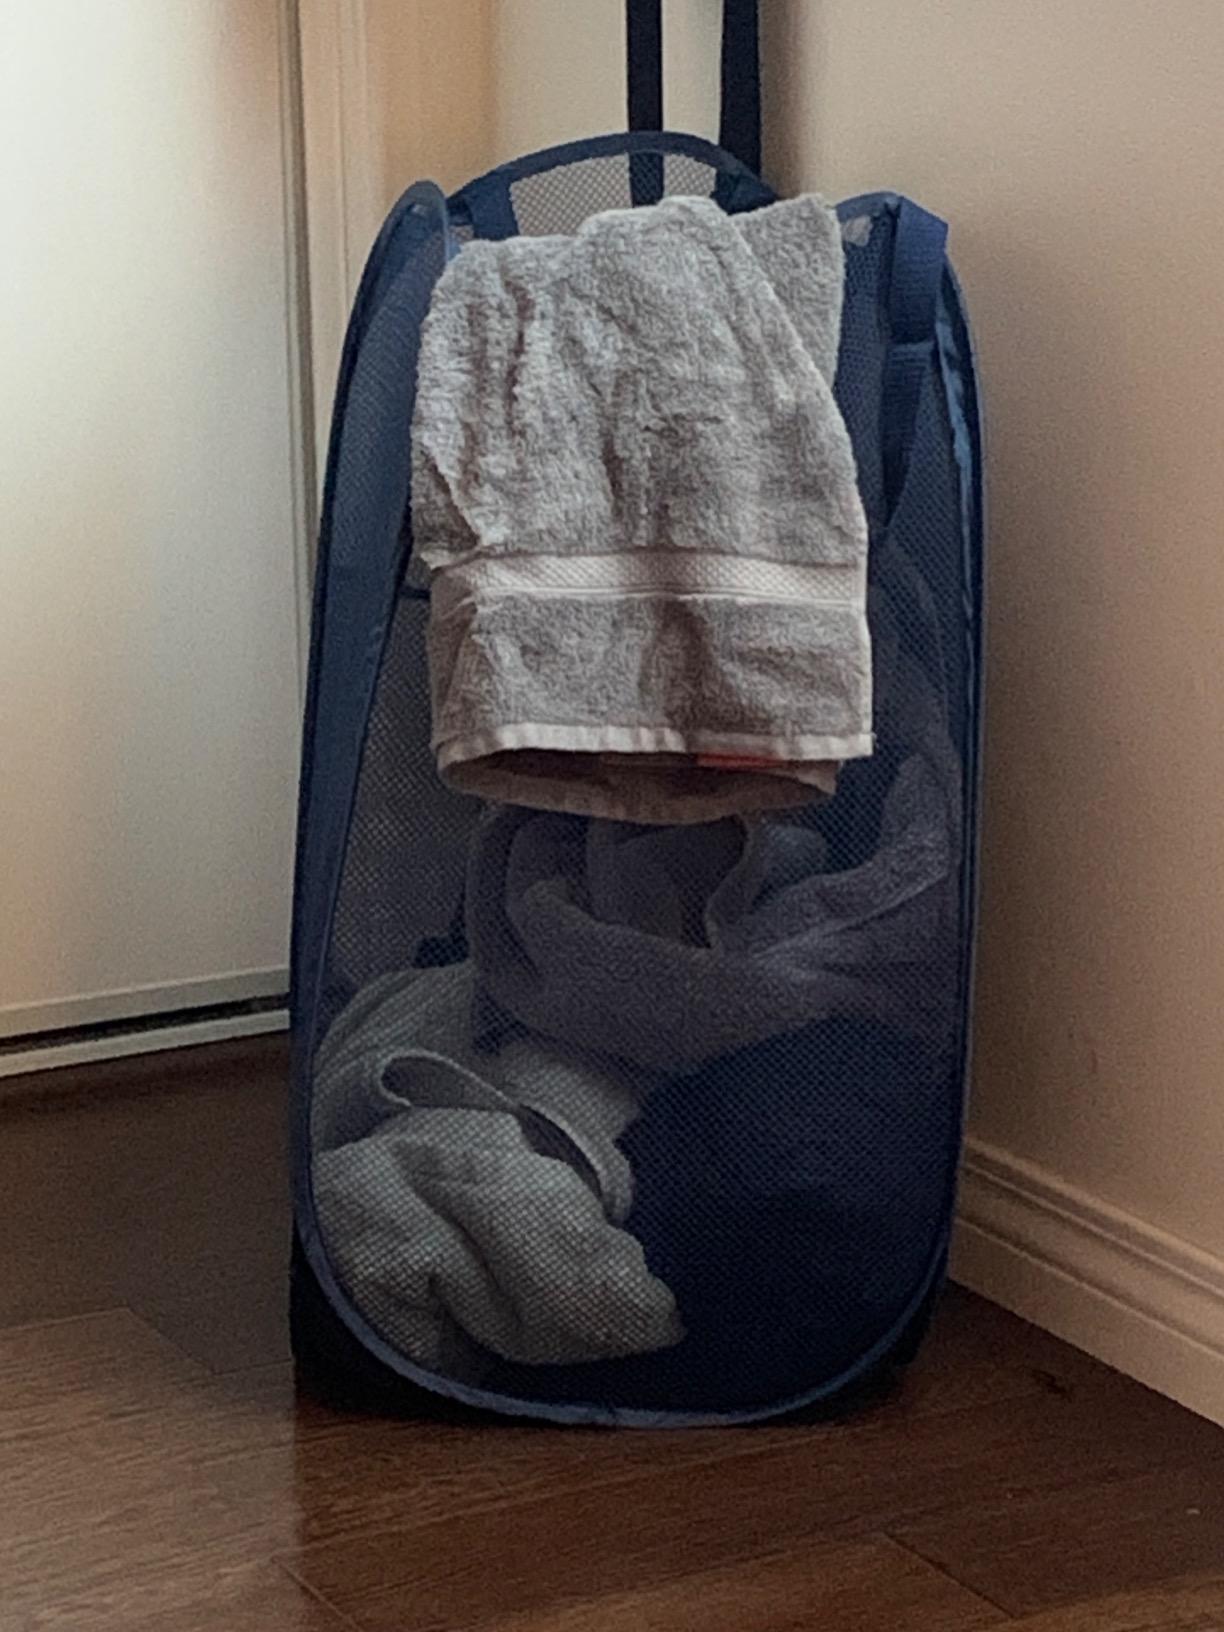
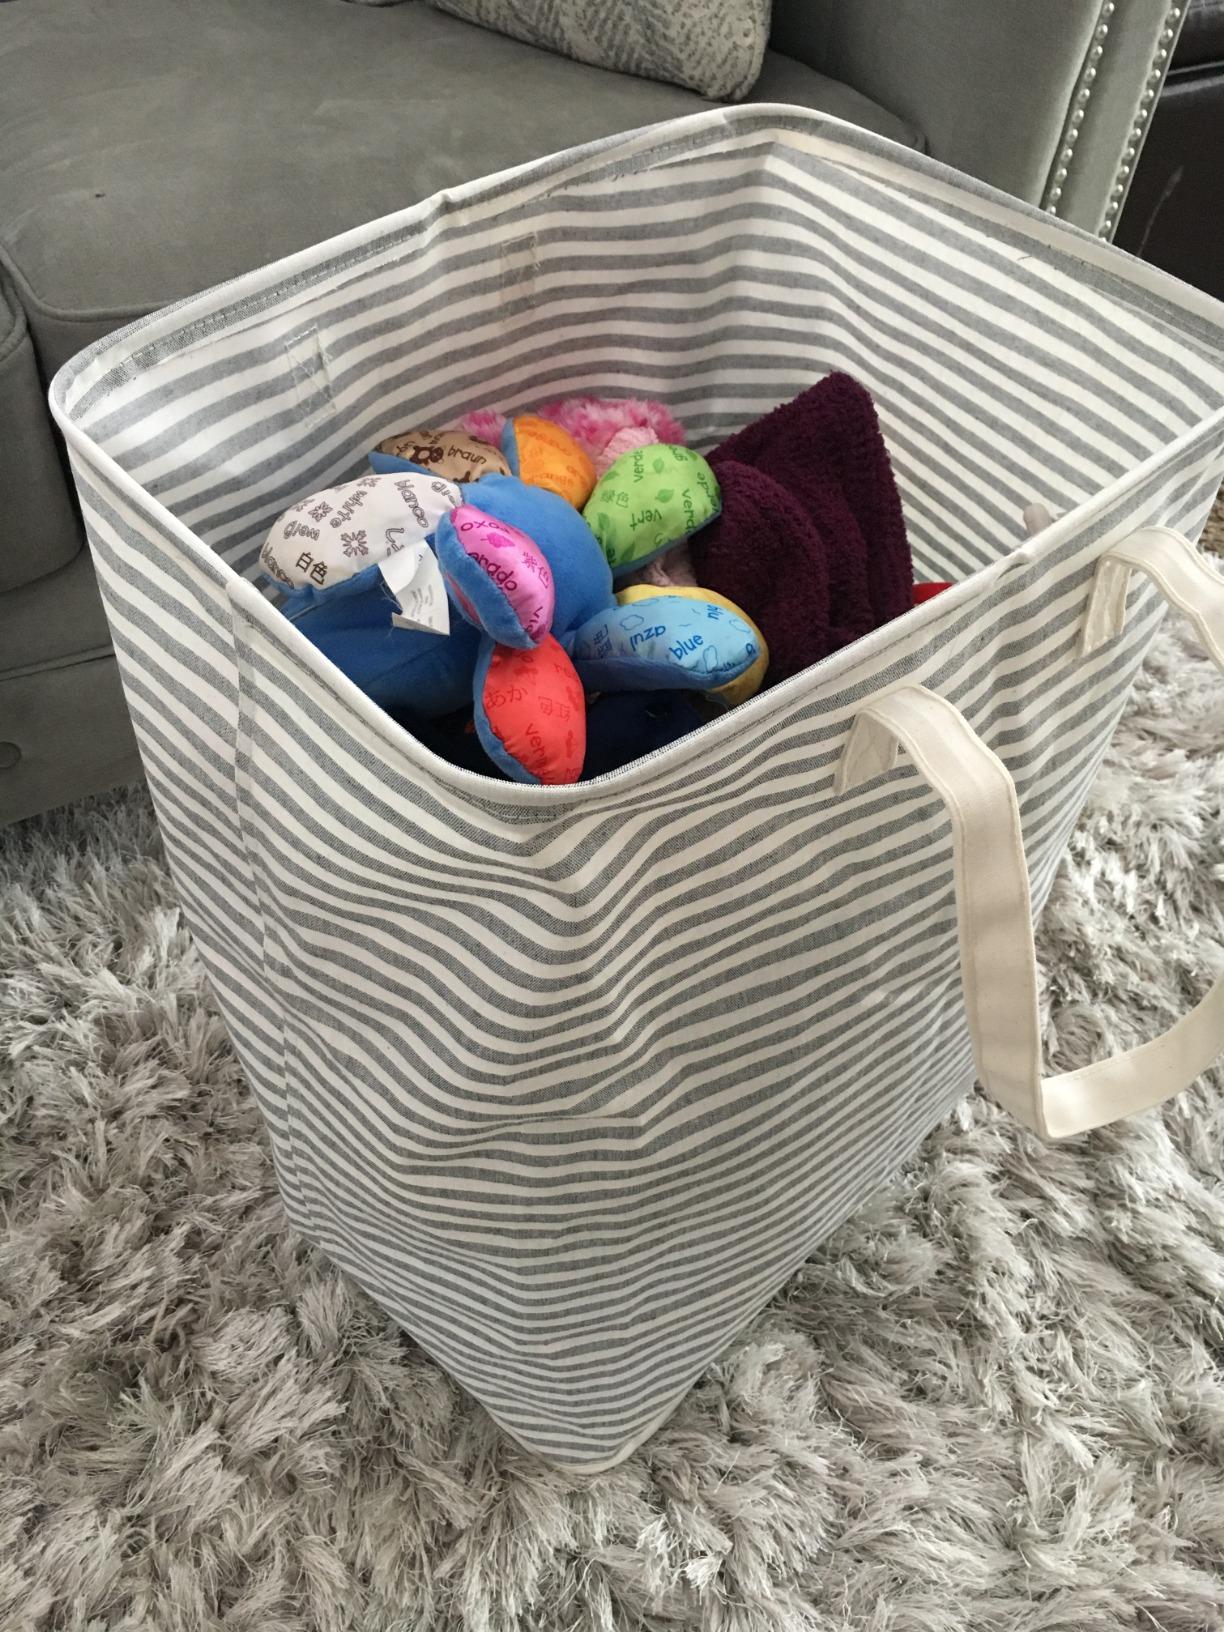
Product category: items_hamper
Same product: no